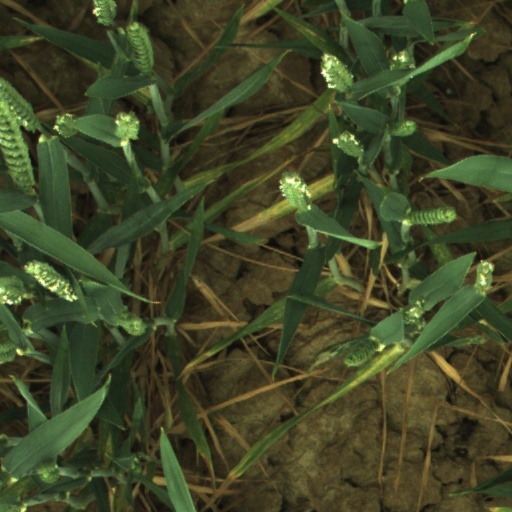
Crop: wheat